Matt Thiessen

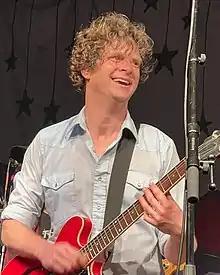
Thiessen performing with Relient K in 2022

Thiessen has received piano lessons since he was seven years old, with early interests in ragtime and Scott Joplin, specifically the soundtrack from "The Sting". He taught himself guitar at the age of 14 by learning to play songs by grunge bands like Silverchair and Nirvana. Thiessen does not use guitar picks while playing; he instead uses his thumb. According to Matt Hoopes, this is because he can't. Since Relient K's early days, Thiessen's main influences have been in the pop punk genre, specifically NOFX, Less Than Jake, Ghoti Hook, MxPx, and Goldfinger. He later introduced influences from Simon & Garfunkel, Ben Folds, and The Beach Boys, whom he has named as his favorite band. Thiessen has claimed that after years of writing and performing pop-punk songs, he now finds writing slower music more enjoyable. He has described his Matt Thiessen and the Earthquakes side project as being influenced by Rufus Wainwright and Ben Folds.